Osteopathy

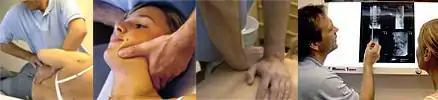
Osteopathic manipulative treatment (OMT) involves palpation and manipulation of bones, muscles, joints, and fasciae.

According to the American Osteopathic Association (AOA), osteopathic manipulative treatment (OMT) is considered to be only one component of osteopathic medicine and may be used alone or in combination with pharmacotherapy, rehabilitation, surgery, patient education, diet, and exercise. OMT techniques are not necessarily unique to osteopathic medicine; other disciplines, such as physical therapy or chiropractic, use similar techniques. Indeed, many DOs do not practice OMT at all, and, over time, DOs in general practice use OMT less and less and instead apply the common medical treatments.